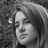
Emotion: sad